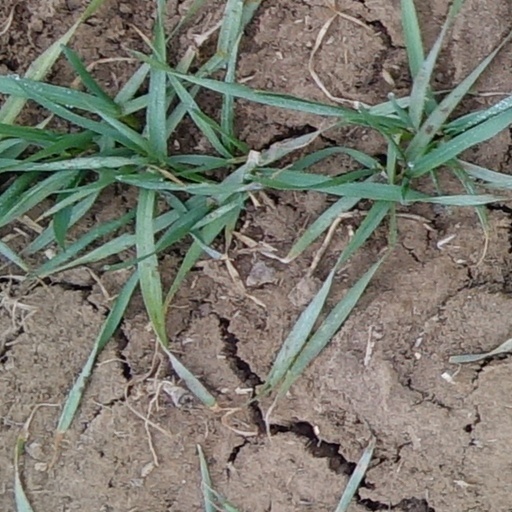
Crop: wheat